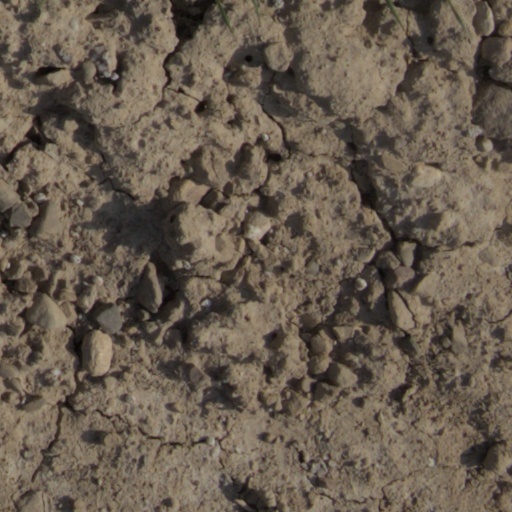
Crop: wheat